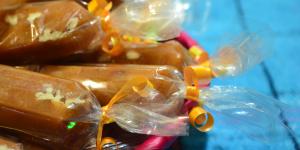
chiclosos de nuez